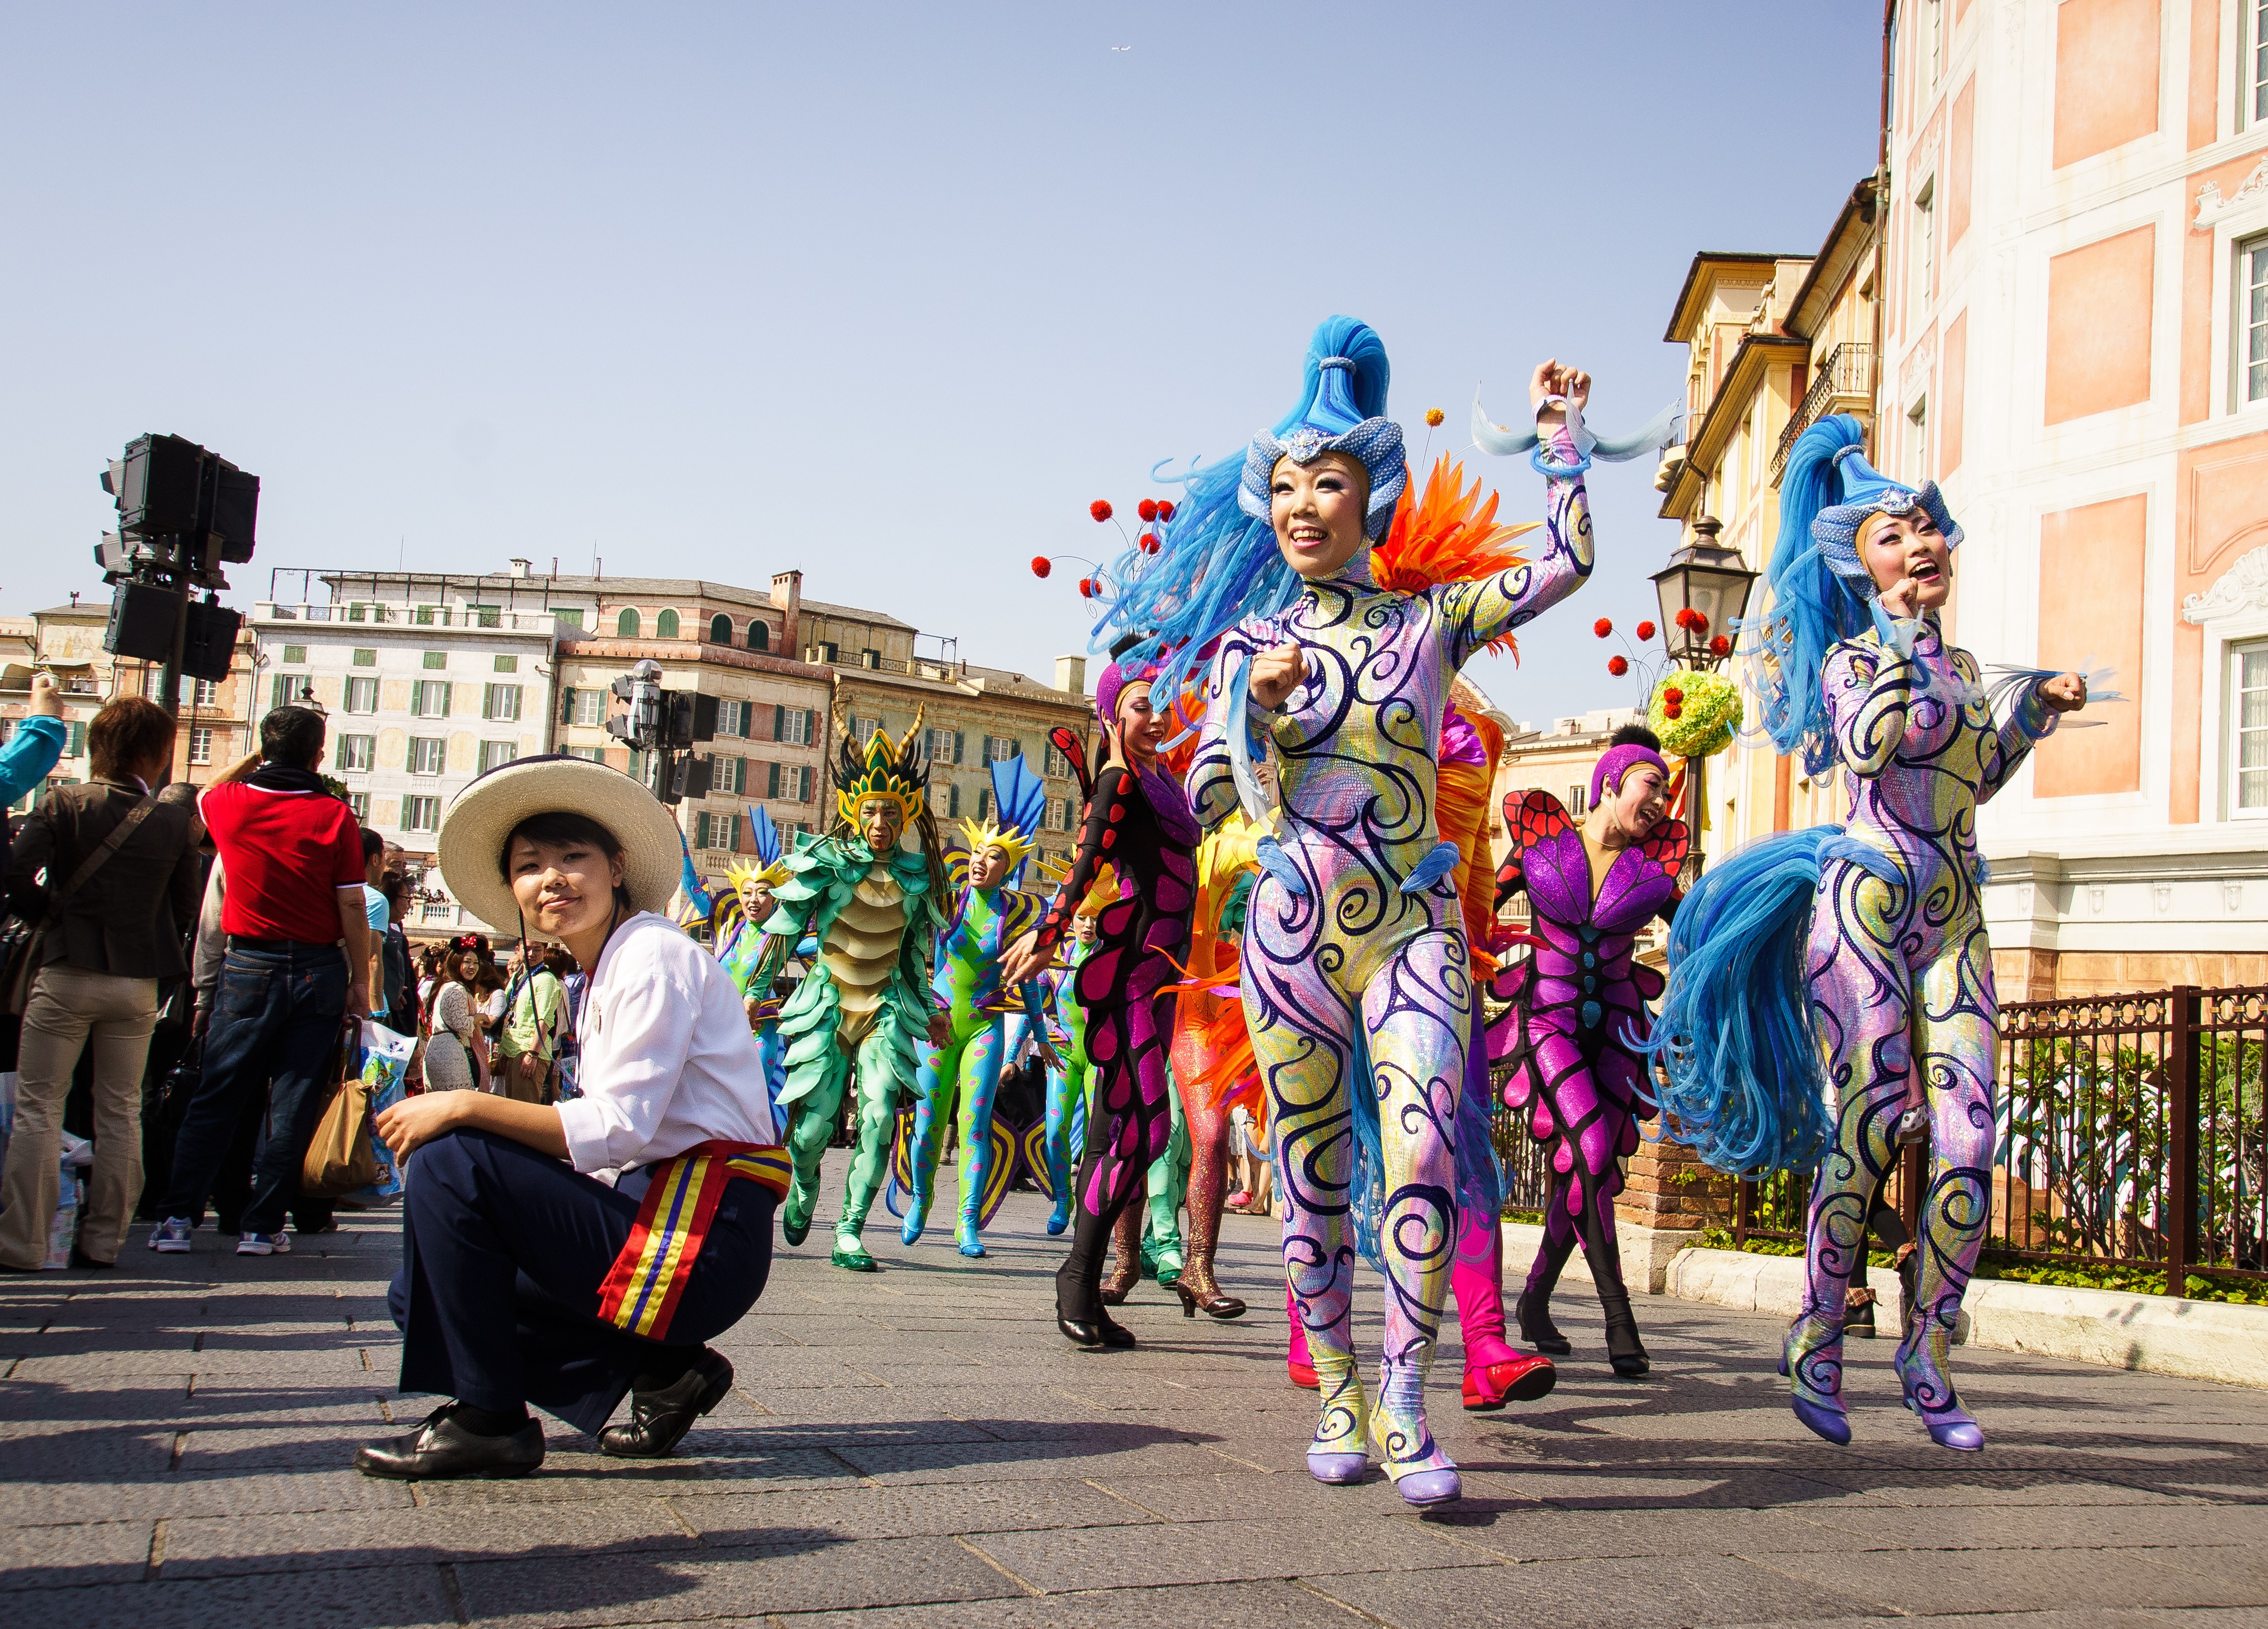
people, crowd, dance, carnival, japan, parade, disney, festival, tokyo